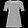
Label: T - shirt / top